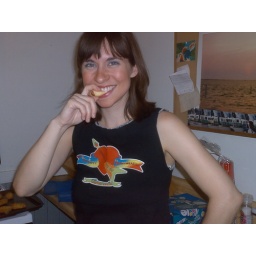
This is me wearing a sh*tload of bronzer and eating a pig in a blanket.